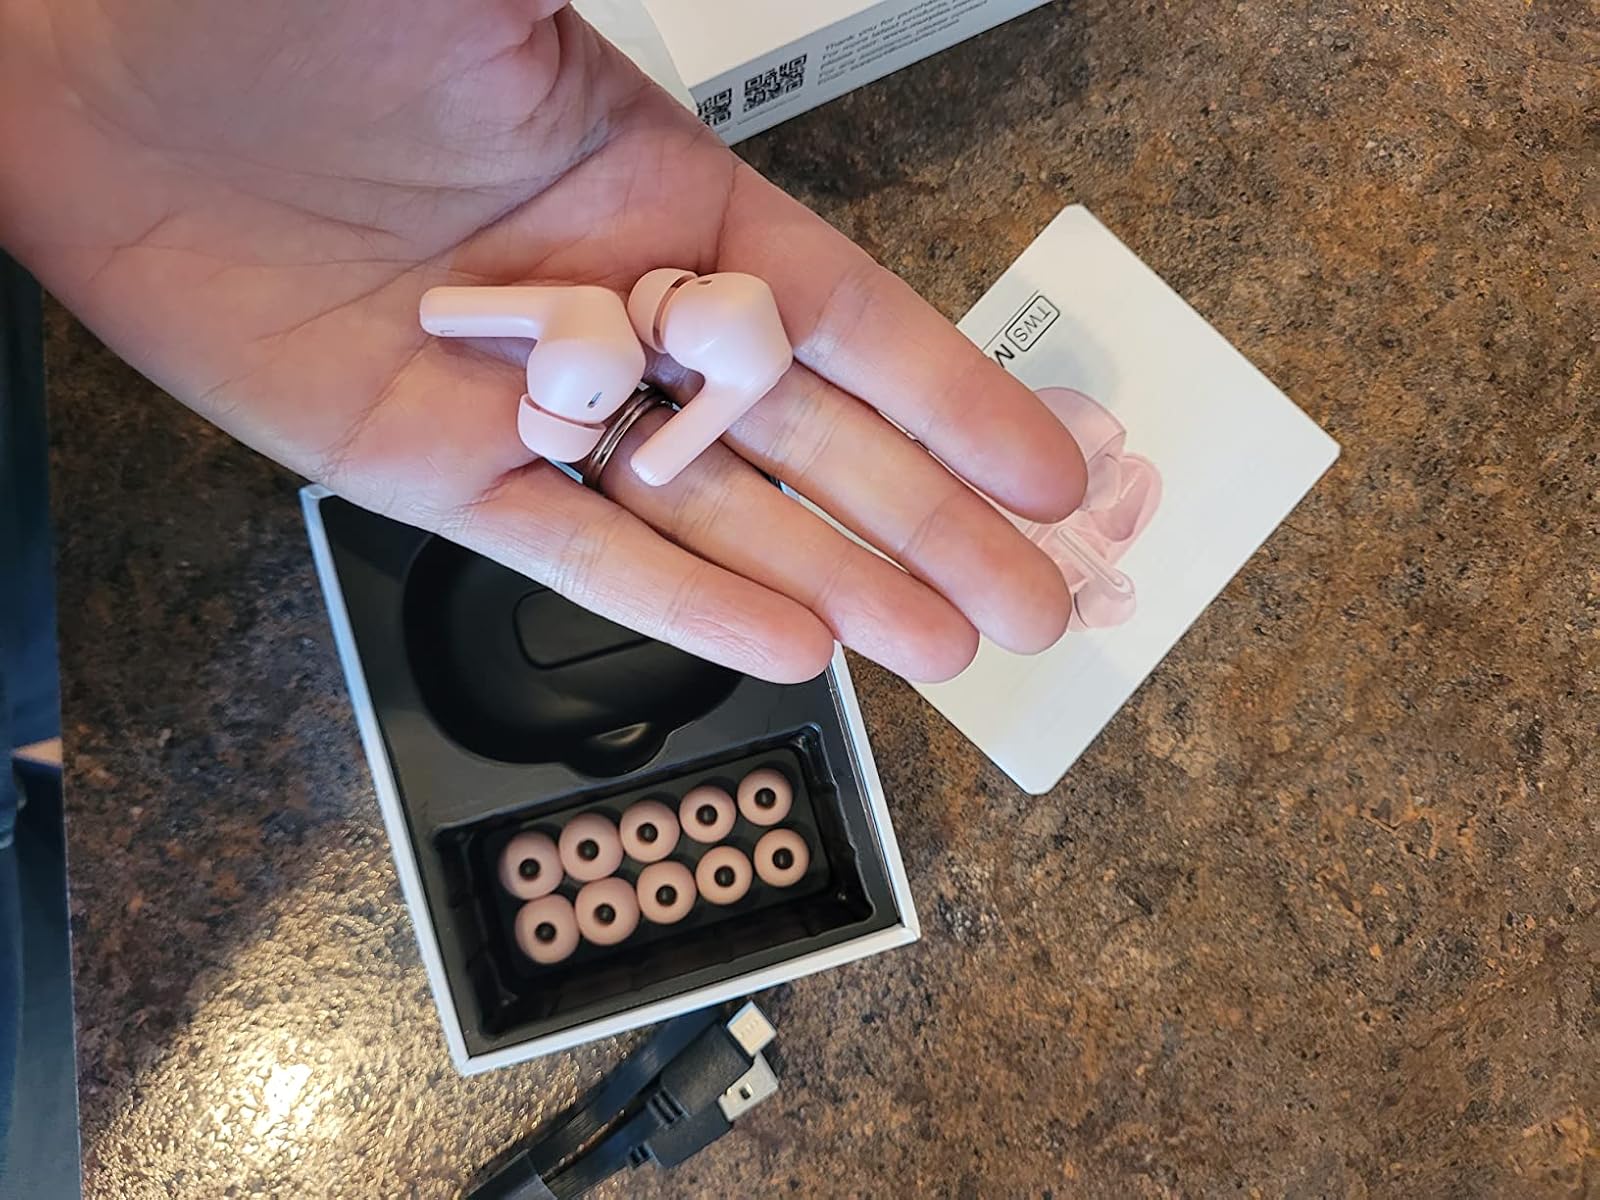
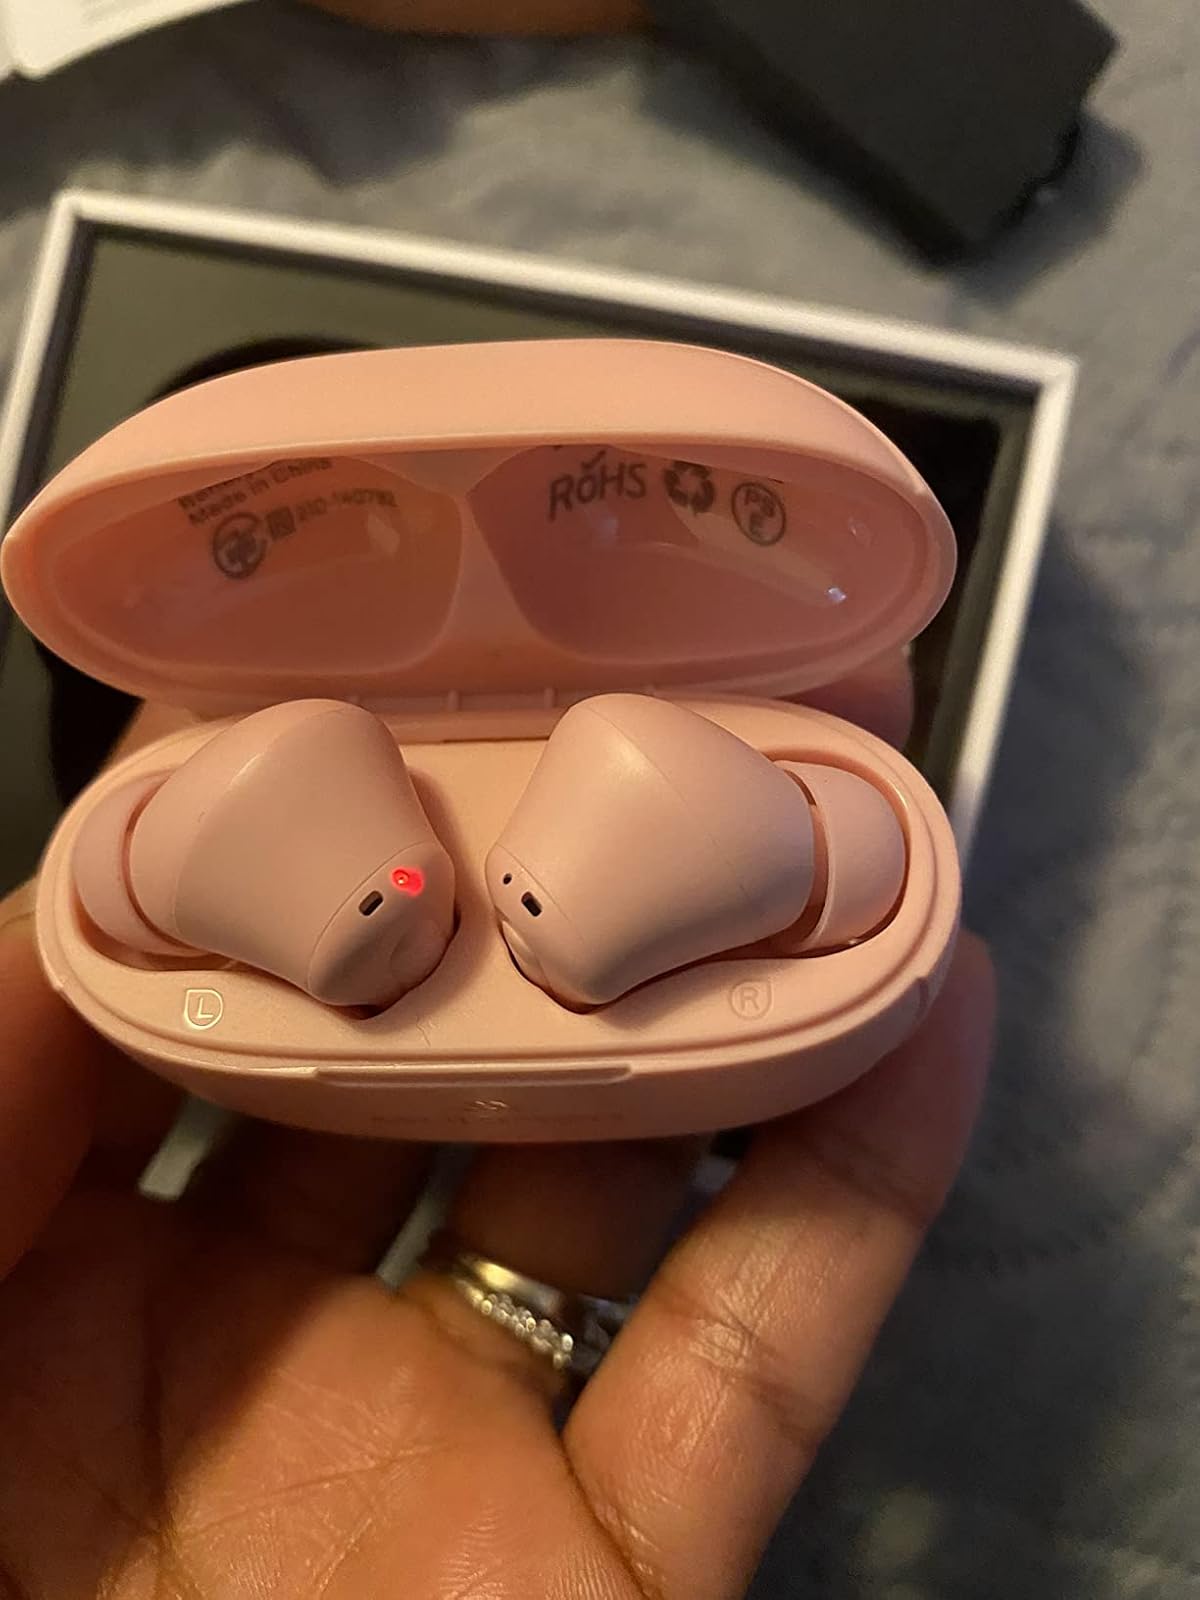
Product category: earbuds
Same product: yes